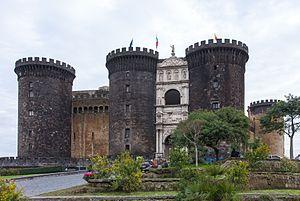
Castel Nuovo, est un édifice historique et un des symboles de la ville de Naples. Il est connu par les Napolitains sous le nom de Maschio Angioino.